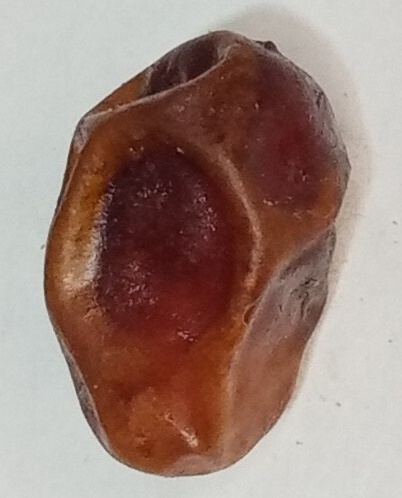
Variety: aseel
Size: medium
Grade: grade-1